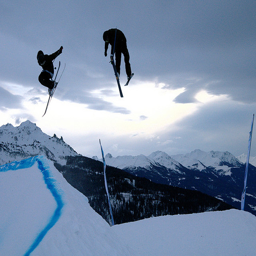
Two skiers catch some air in this sports stunt.
two people jumping skis in the air
A couple of men flying through the air while riding skis.
Two skiers flying through the air after going off a jump.
a couple of people do tricks in the air over the snow